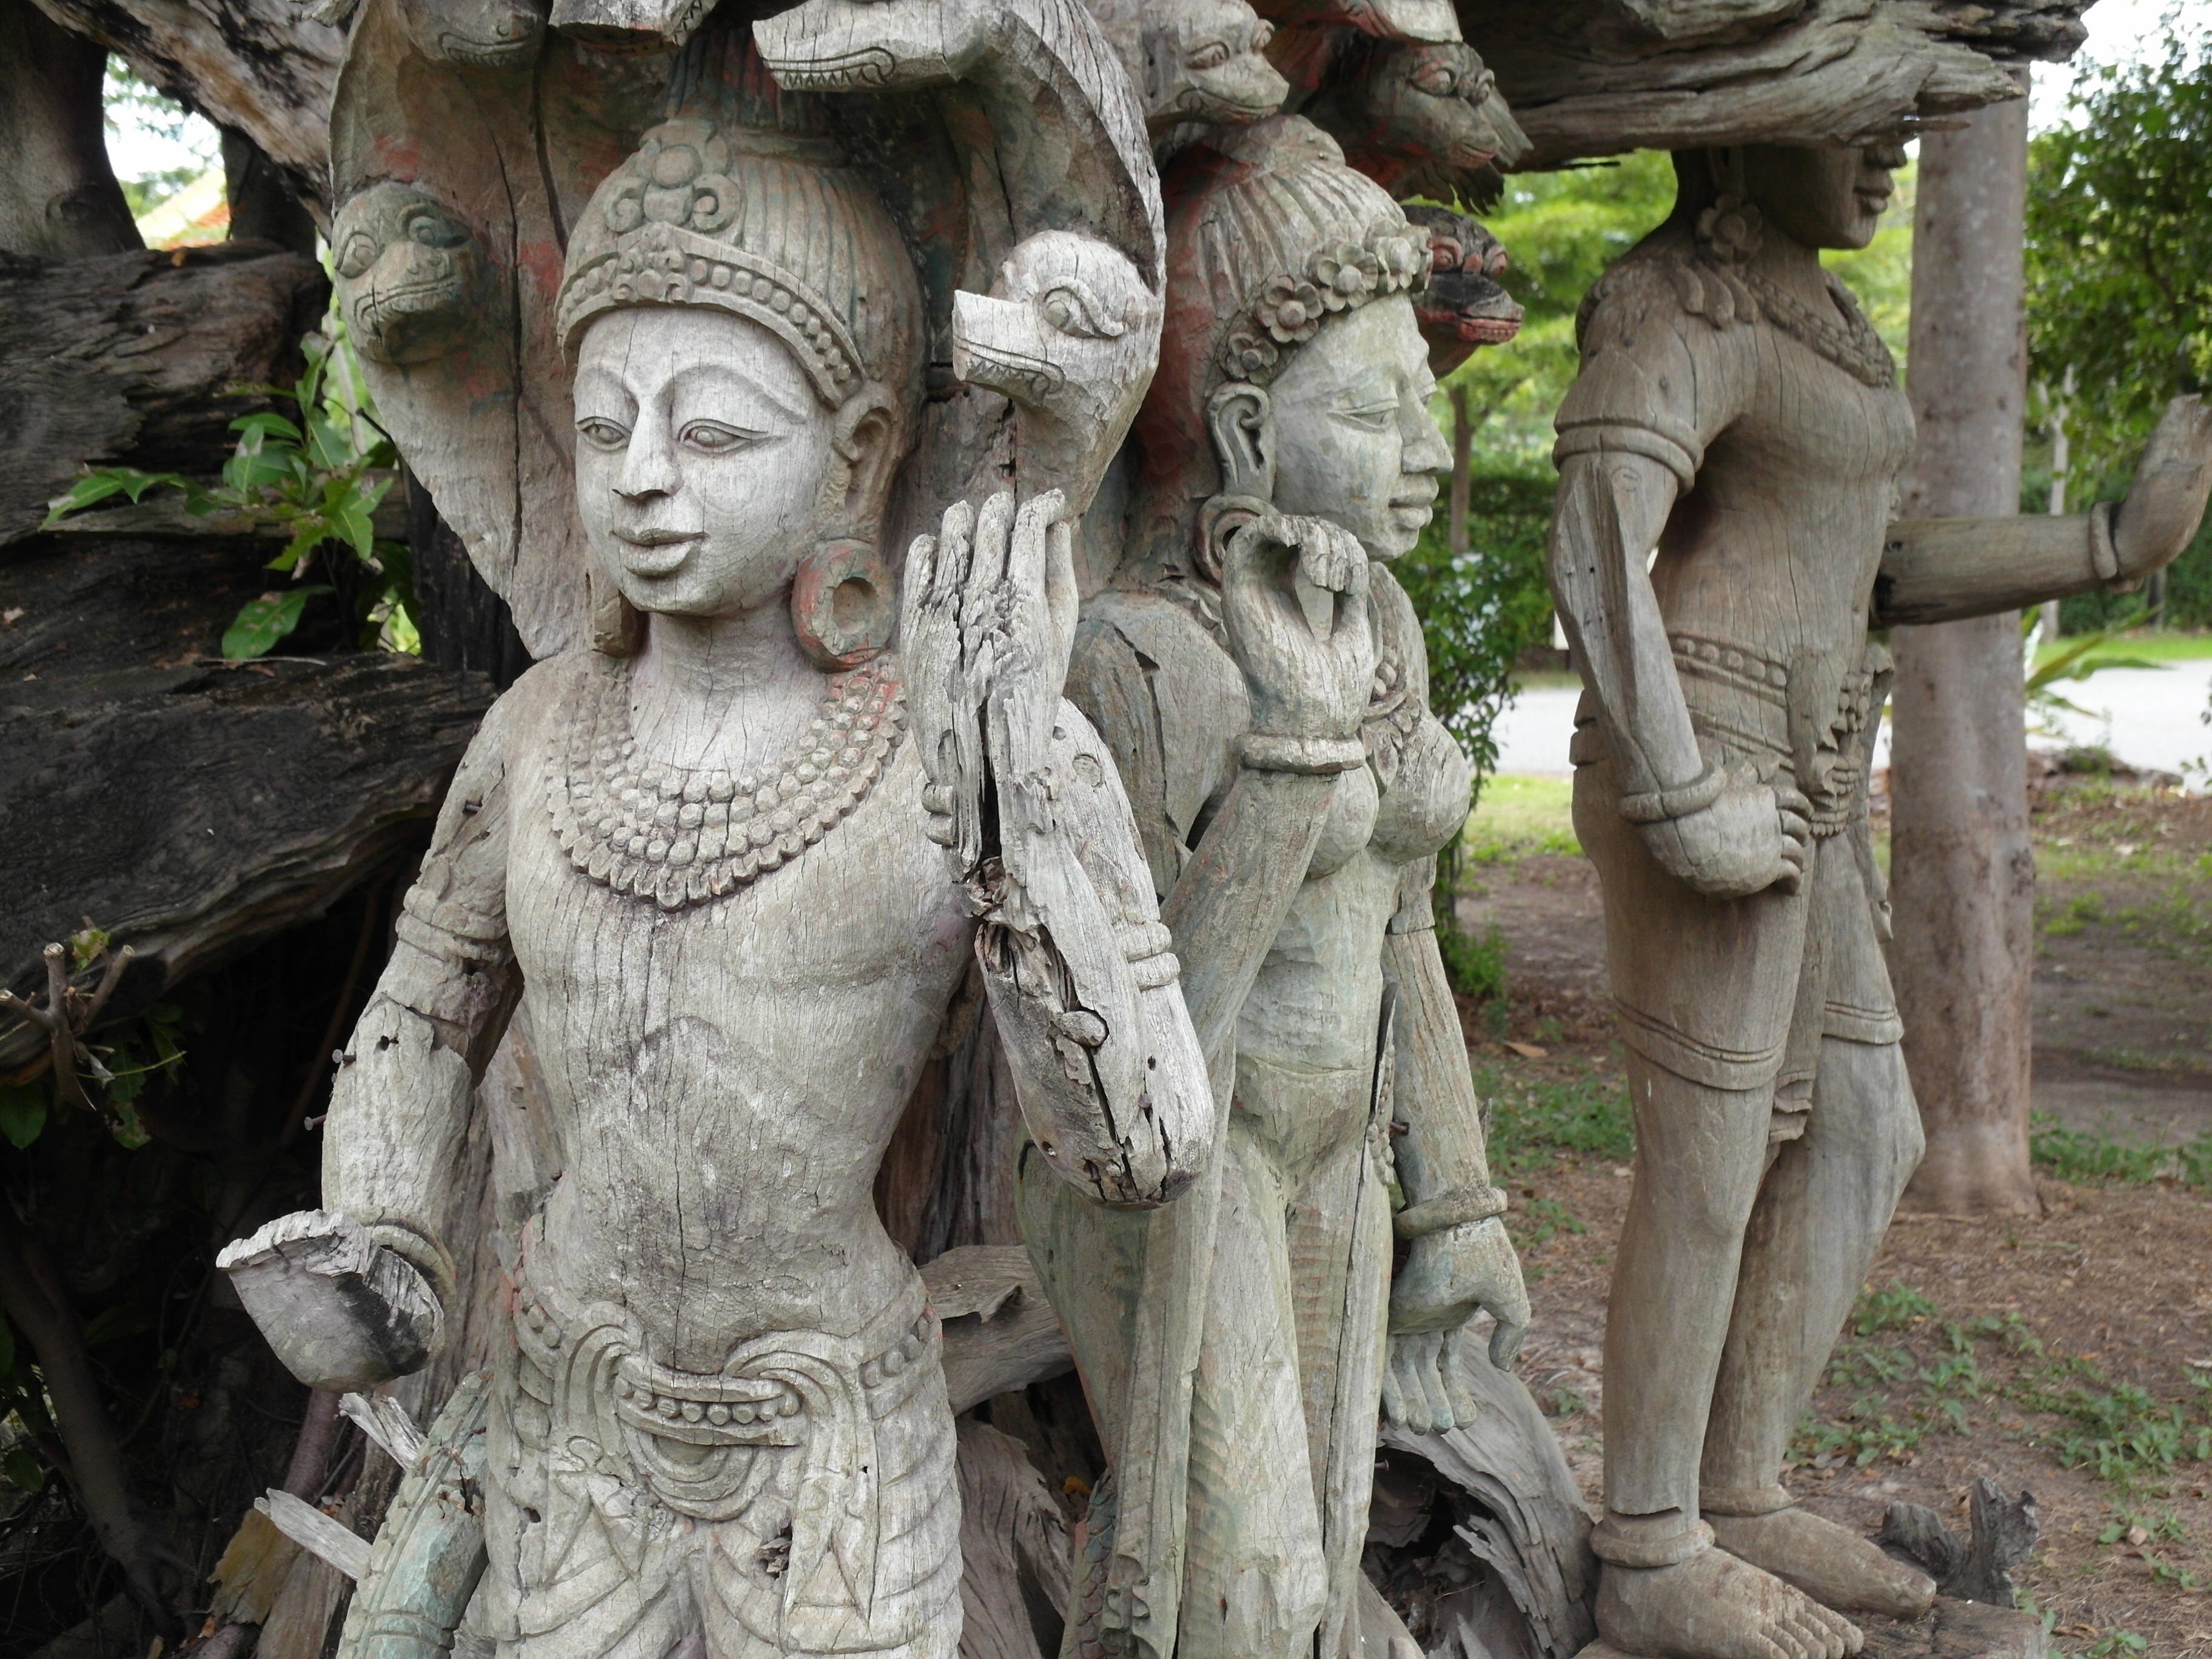
monument, statue, asia, thailand, sculpture, art, temple, statues, carving, archaeological site, stone carving, hindu temple, ancient history